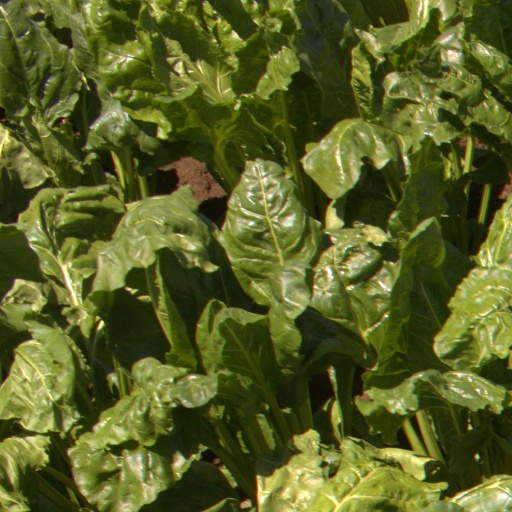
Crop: sugar beet